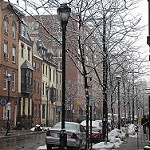
Scene: Outdoor